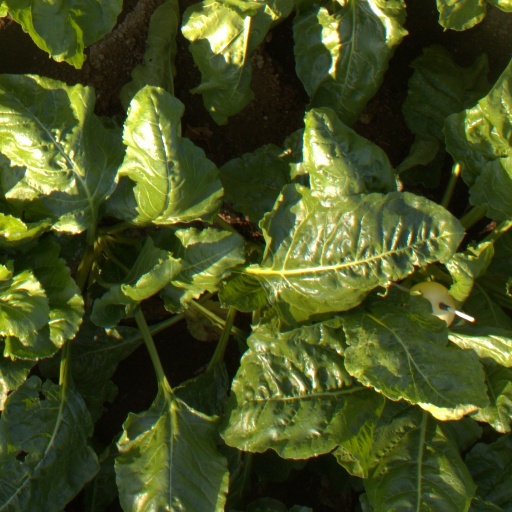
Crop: sugar beet